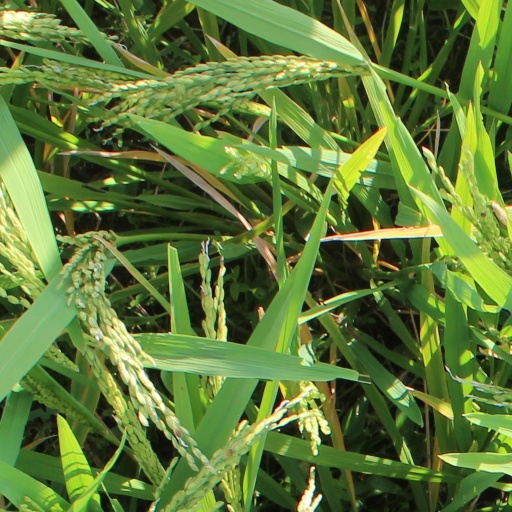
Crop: rice